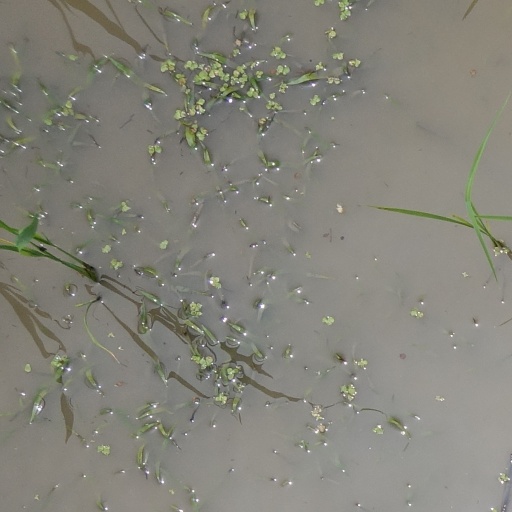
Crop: rice